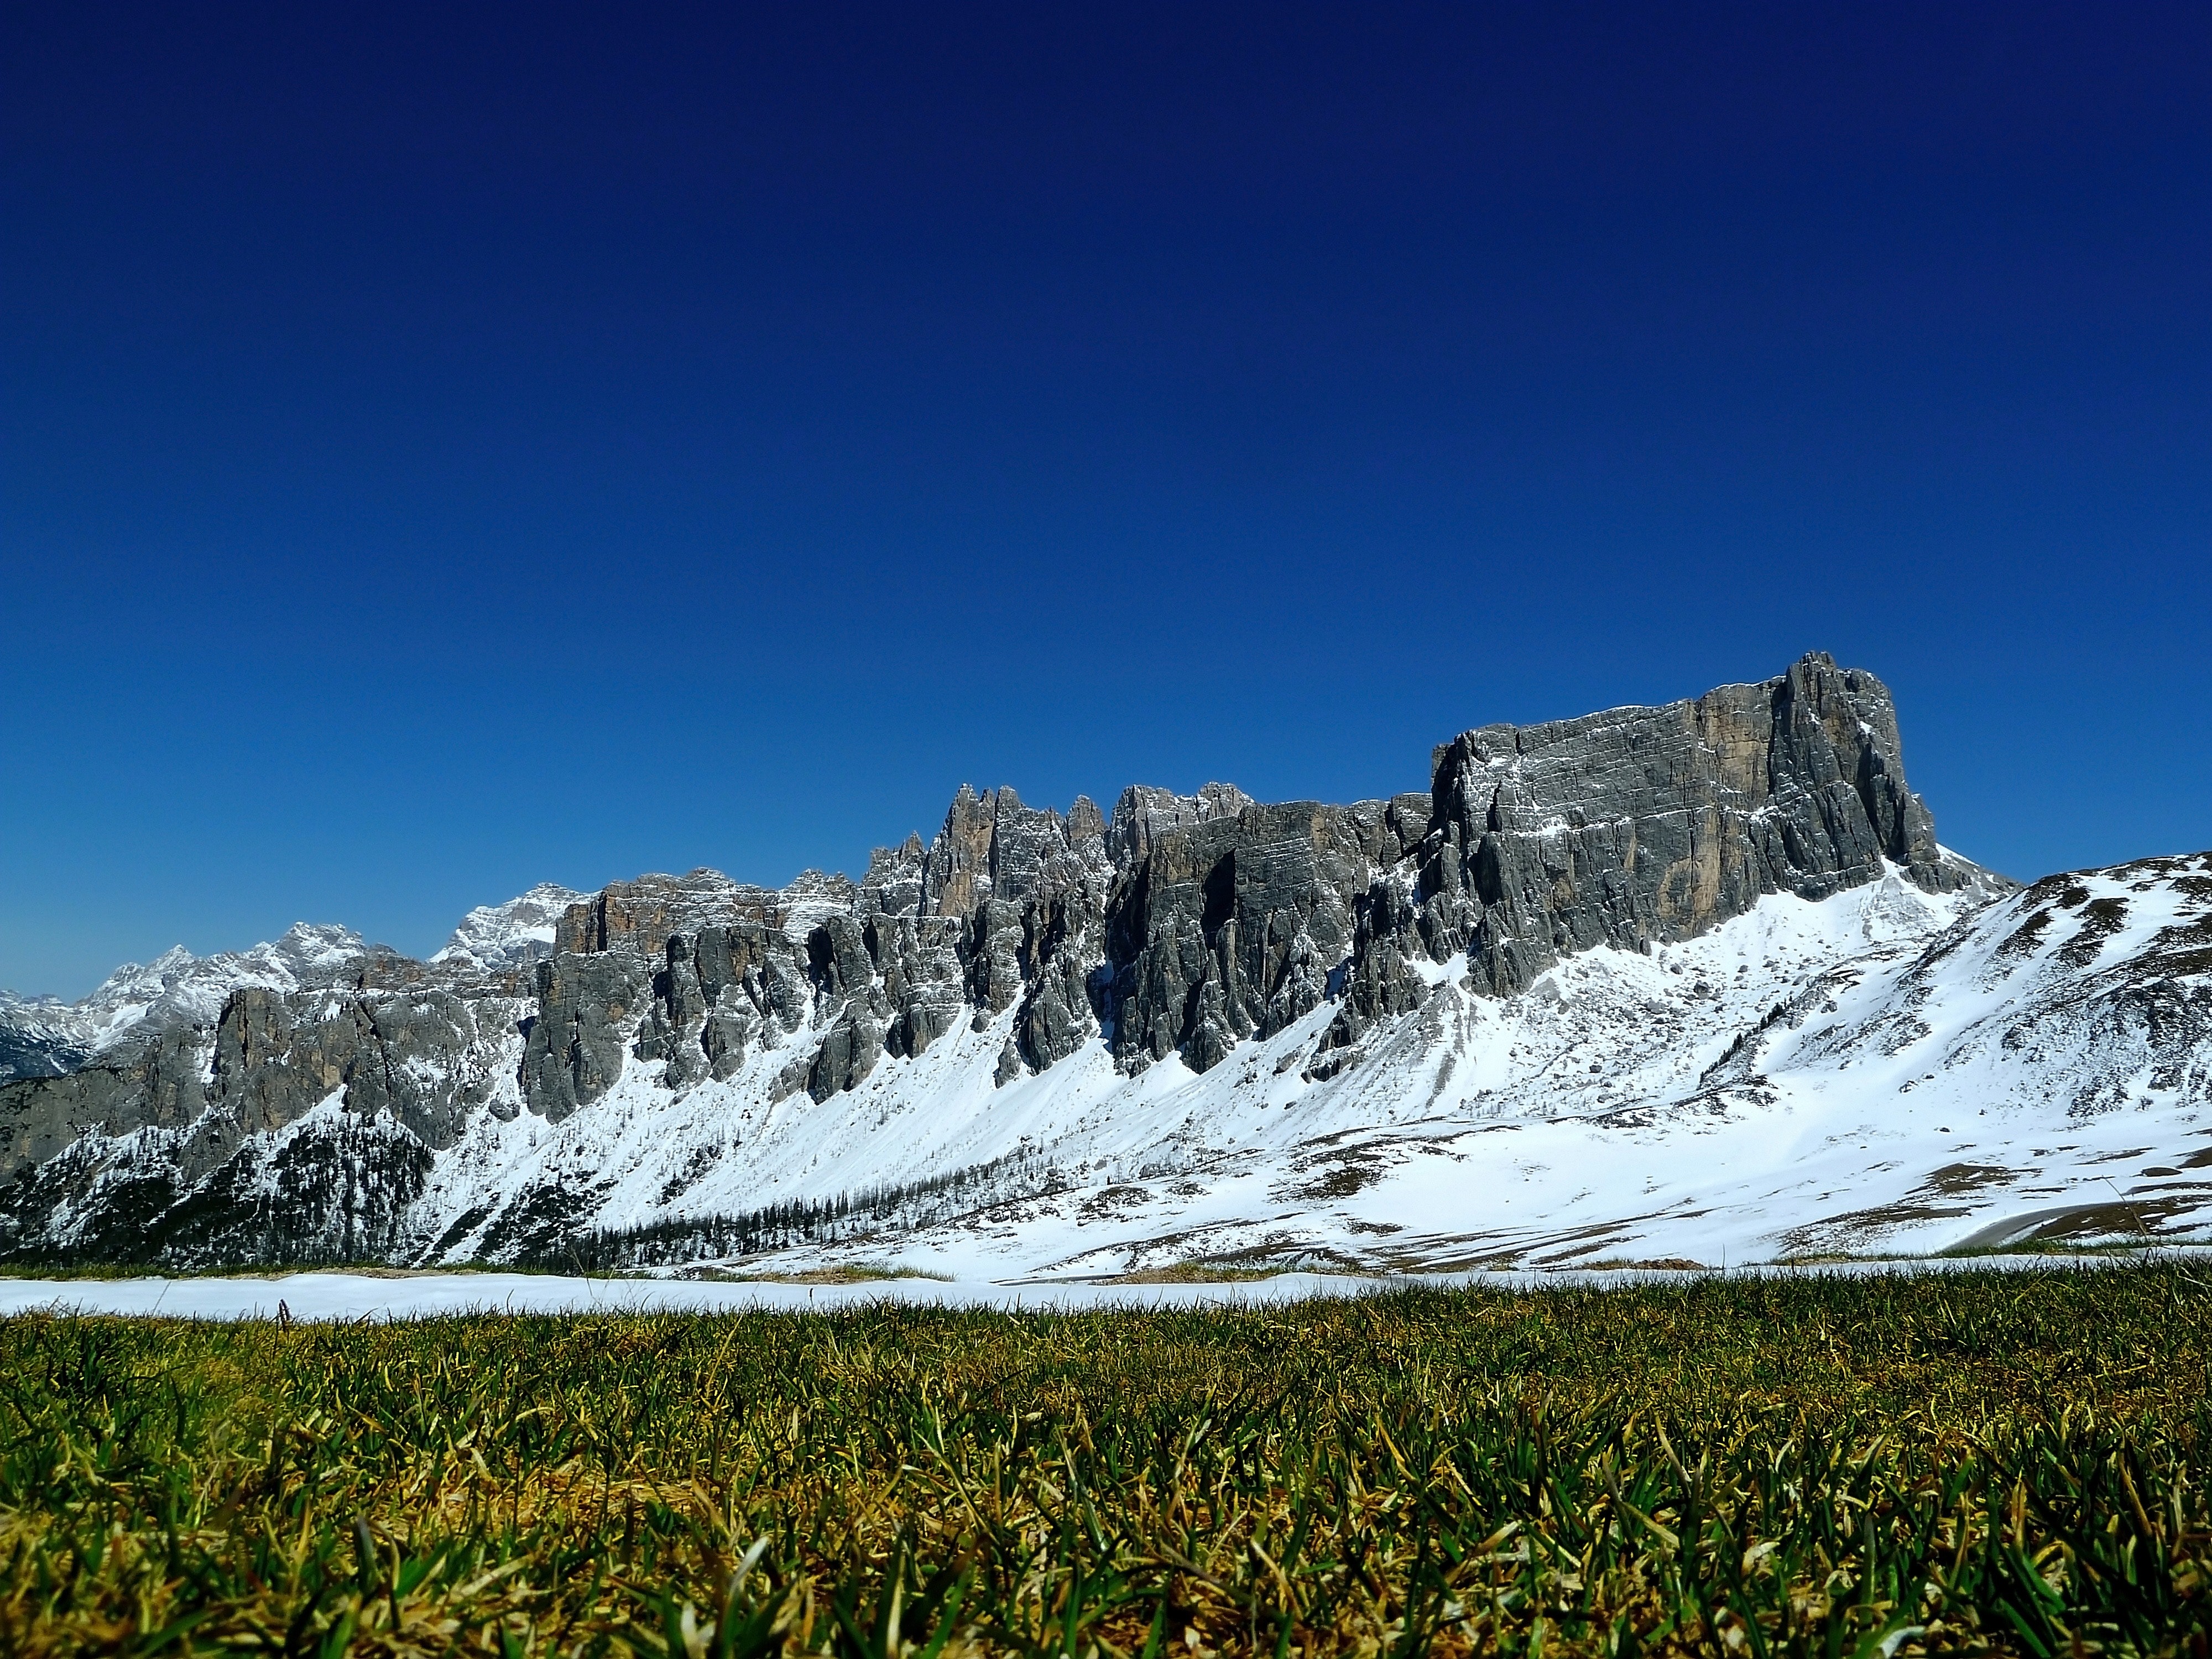
mountainous landforms, mountain, mountain range, sky, alps, ridge, wilderness, natural landscape, massif, cloud, snow, glacial landform, highland, fell, summit, hill, rock, national park, winter, landscape, glacier, tree, geology, cirque, mount scenery, photography, ar te, geological phenomenon, valley, road, hill station, grassland, ice cap, slope, mountain pass, moraine, terrain